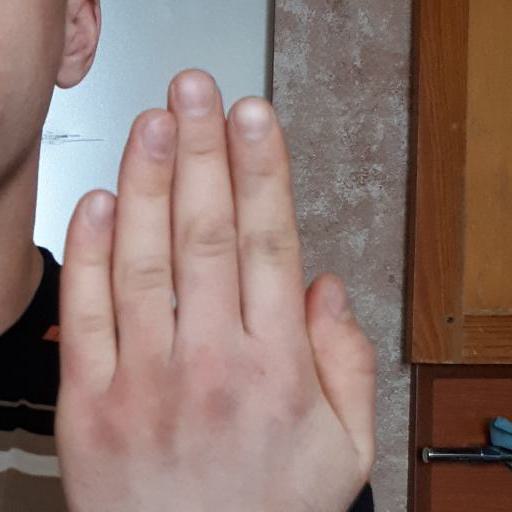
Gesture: stop_inverted